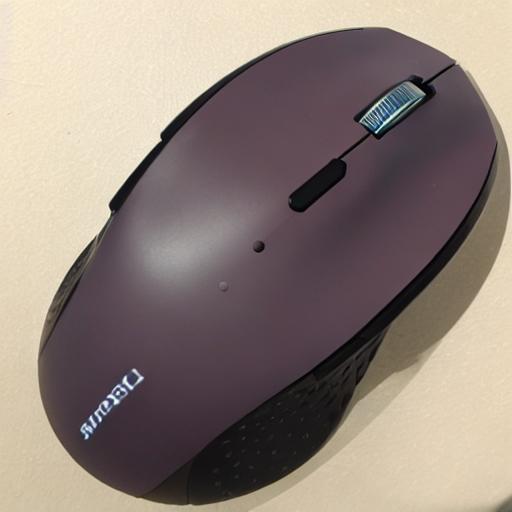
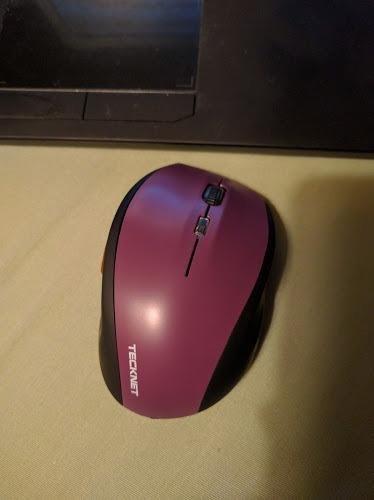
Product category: mouse
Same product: no